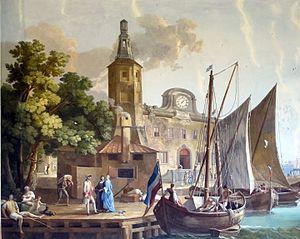
Antonio Cioci Florence ?, 1732- Florence, 1792 est un peintre italien de paysages, graveur et décorateur, actif au XVIIIᵉ siècle.